Hyper Light Drifter

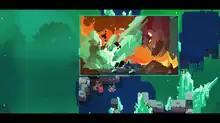
When conversing with the inhabitants of the world, the player sees images in place of dialogue.

"Hyper Light Drifter" is a 2D action role-playing game fashioned after "The Legend of Zelda: A Link to the Past", rendered in a pixel art style. The player controls the Drifter, a character that has access to technology that has long been forgotten by the inhabitants of the game's world and is suffering from an unspecified illness. The story concept was inspired by lead developer Alx Preston's heart disease, and has been likened by others to Studio Ghibli's "Castle in the Sky", while Preston cites the studio's "Nausicaä of the Valley of the Wind" as inspiration for the game's world.